List of mammals of the Azores

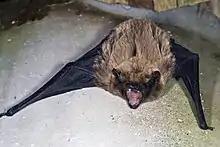
The endemic Azores noctule ("Nyctalus azoreum") is, along with the greater mouse-eared bat ("Myotis myotis"), the only current native mammal of the Azores that is not a marine mammal.

This is a list of the mammal species recorded in the Azores Islands, Portugal. Except for marine mammals and two species of bats, the Azores were completely devoid of mammals prior to their discovery in the early 15th century. All other mammals in the islands are therefore introduced species.